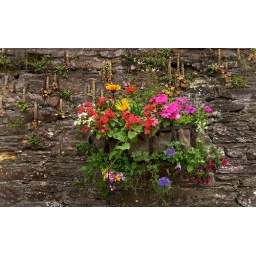
This is a pot of flowers on a Church wall in Dartmouth Devon UK